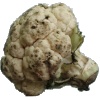
Label: Cauliflower 1